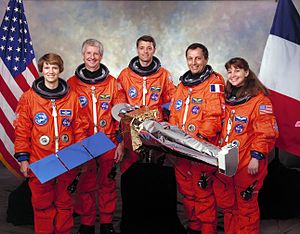
STS-93
Besætningen med en model af Chandra X-ray Observatory, der opsendtes ved missionen. Fra v.: Collins, Hawley, Ashby, Tognini, Coleman
STS-93 var rumfærgen Columbias 26. rumfærgemission og den 95. gang en rumfærge blev opsendt. Det var den 21. gang en rumfærge blev opsendt om natten. Kaptajn under missionen var Eileen Collins, der derved blev den første kvindelige kaptajn på en rumfærge. Opsendelsen var planlagt til den 20. juli 1999, men problemer under nedtællingen udskød opsendelsen til tre dage senere den 23. juli 1999.